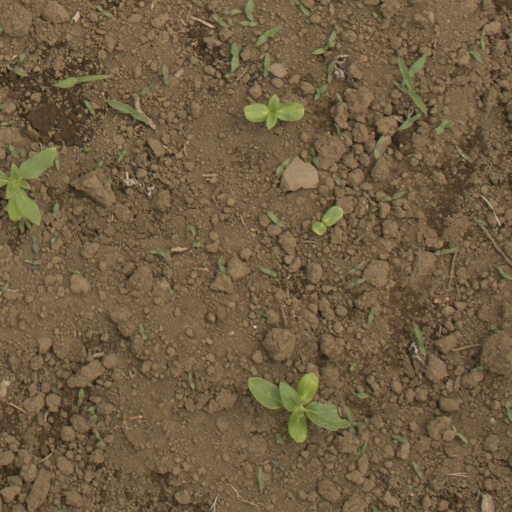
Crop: Jerusalem artichoke